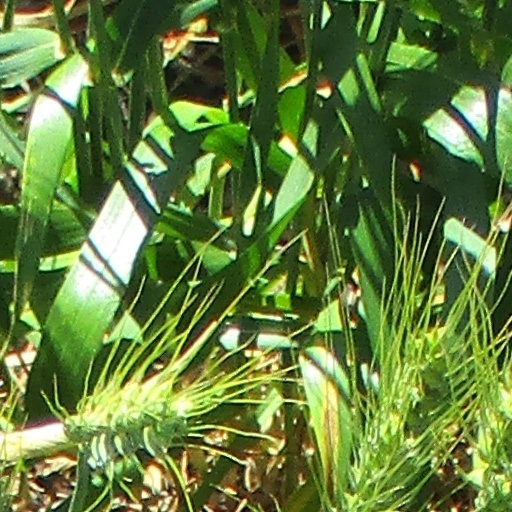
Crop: wheat